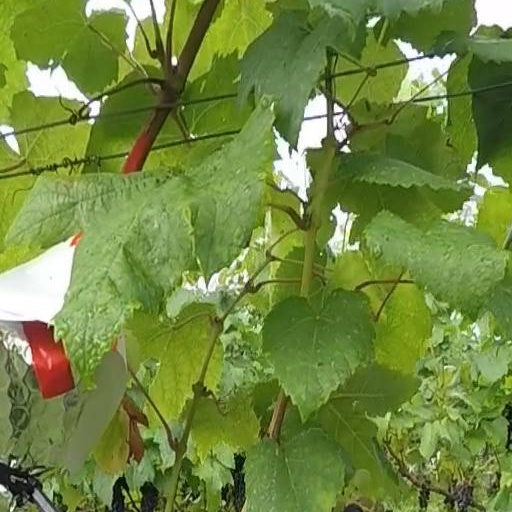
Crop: grape